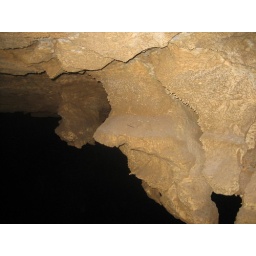
This sand bar was left over from when water filled the cave sometime during the last ice age.